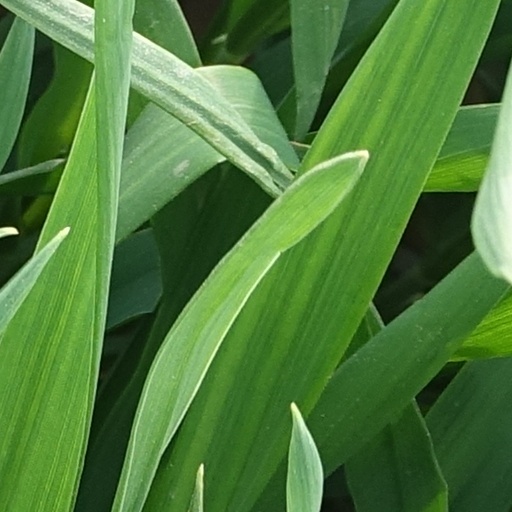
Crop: wheat